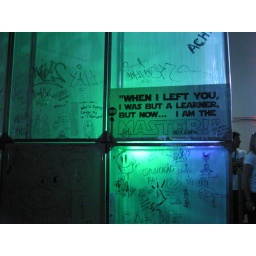
Interaction in a simple way: everyone can draw his own artwork or message on a plastic box